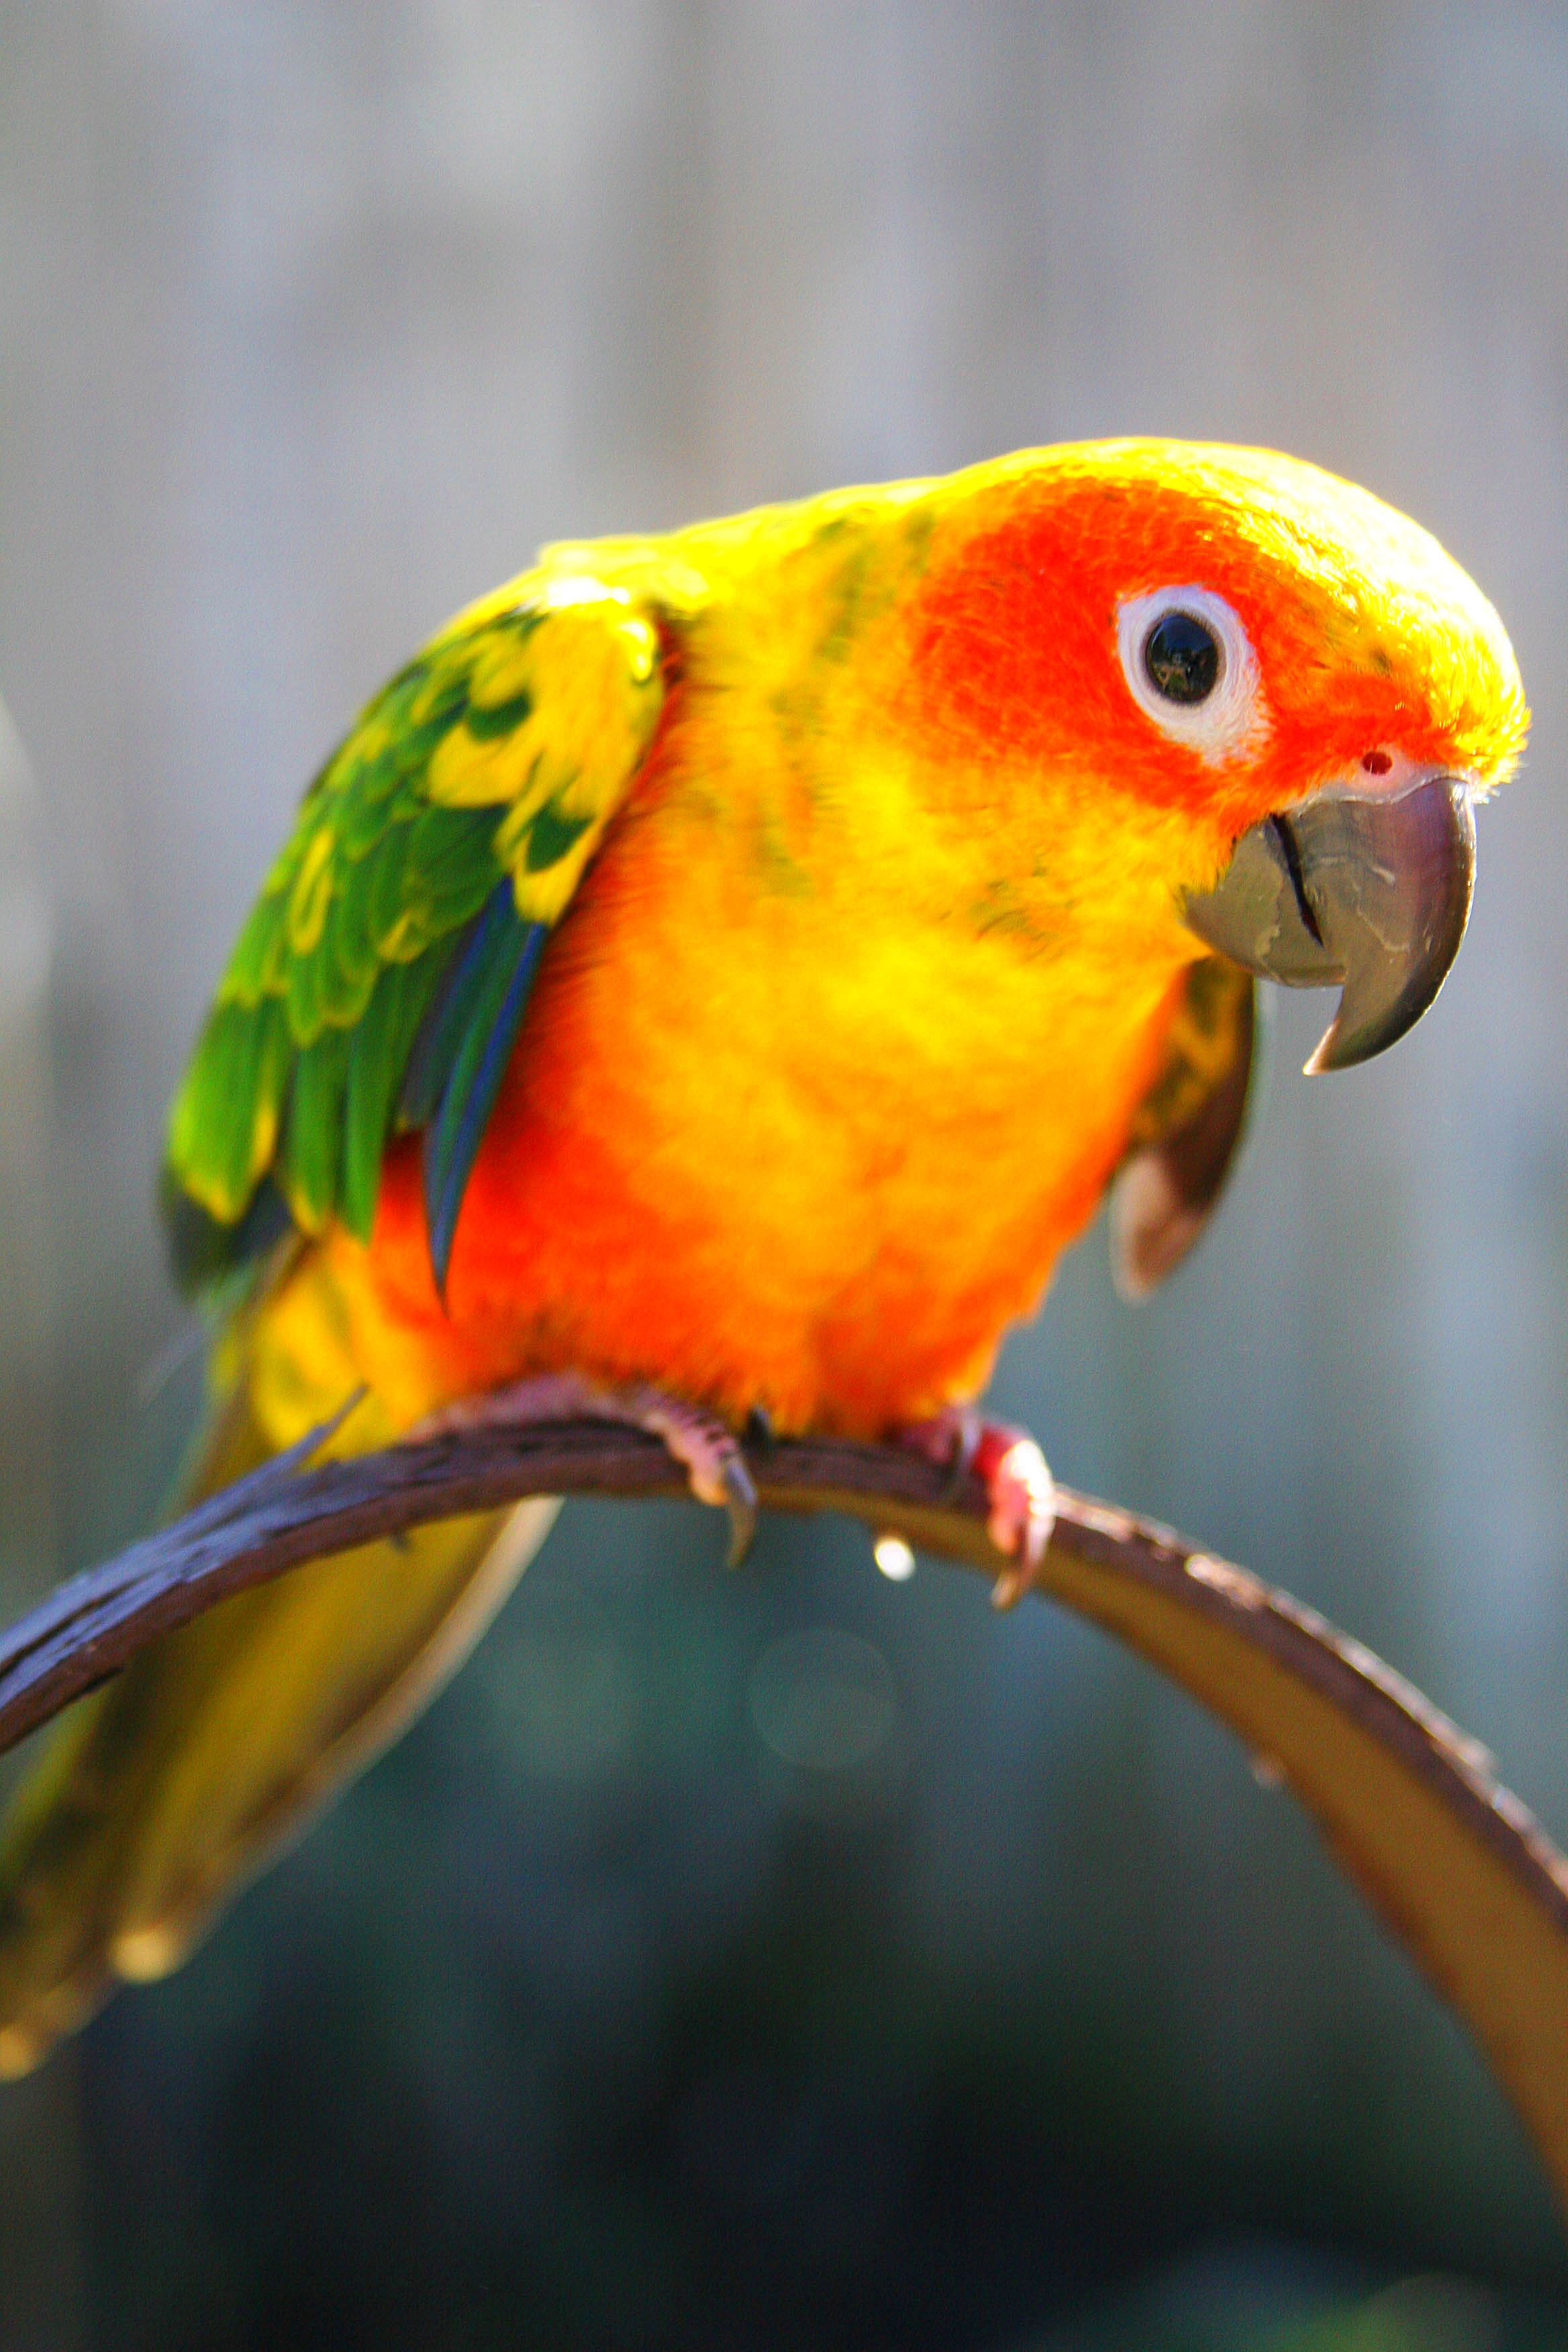
bird, fly, wildlife, pet, beak, perch, yellow, feather, fauna, lorikeet, lovebird, macaw, colors, vertebrate, parrot, exotic, conure